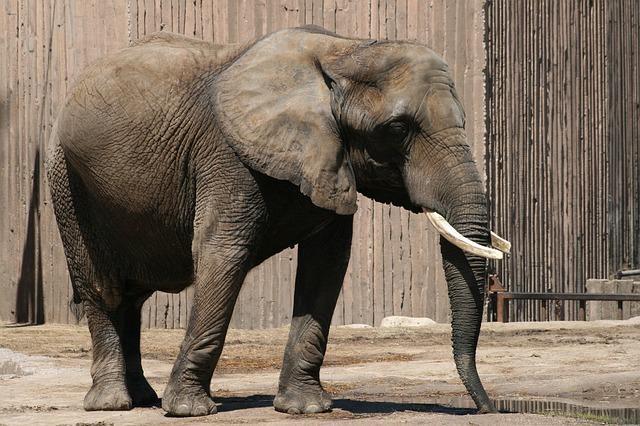
elephant